Charlotte Garske

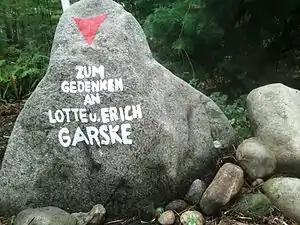
The memorial stone to the Garskes was erected in 1944 by their friends at a camping place where they often stayed. Predating the collapse of the Nazi régime, it is one of the earliest public memorials in Germany to Nazi victims. It was renovated - washed and repainted - in 2013. The memorial enjoys status.

Charlotte "Lotte" Schaepe was born in Berlin. Following a commercial apprenticeship she took a job as an accountant. When, in 1933, she married the building worker (later a builder's draftsman) Erich Garske, it was her second marriage. She already had a child from her first marriage which in 1930 had ended in divorce.